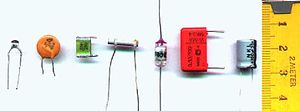
Elektrisk kondensator
Foto af forskellige kondensatorer. Fra venstre til højre; keramisk kondensator, keramisk skivekondensator, blokkondensator, rørformet keramisk kondensator, polystyren-kondensator, blokkondensator i plastkasse, elektrolytkondensator.
En elektrisk kondensator er en elektronisk komponent, der er indrettet til at have en vis elektrisk kapacitet – en evne til at opbevare en vis mængde elektrisk energi.